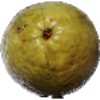
Label: guava